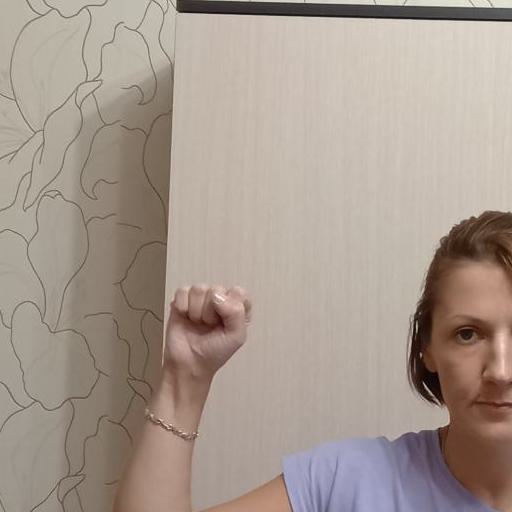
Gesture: fist